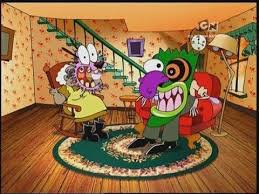
Portrait style: Cartoon Portrait